Aircraft hijacking

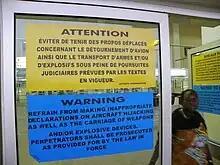
Warning posters in a Central African airport, 2012

The first recorded aircraft hijack took place on February 21, 1931, in Arequipa, Peru. Byron Richards, flying a Ford Tri-Motor, was approached on the ground by armed revolutionaries. He refused to fly them anywhere during a 10-day standoff. Richards was informed that the revolution was successful and he could be freed in return for flying one of the men to Lima.